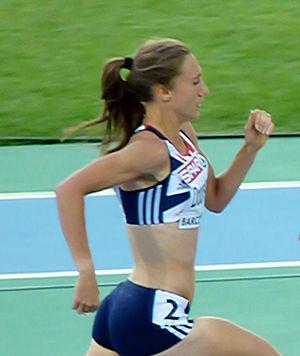
Lisa Dobriskey, née le 23 décembre 1983 à Ashford dans le Kent ou elle a vécu, est une athlète qui fit ses débuts à la l'âge de huit ans, est anglaise qui court sur les distances moyennes.